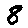
Label: 8